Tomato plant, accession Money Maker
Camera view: horizontal (90 deg, fisheye); turntable rotation: 180 degrees
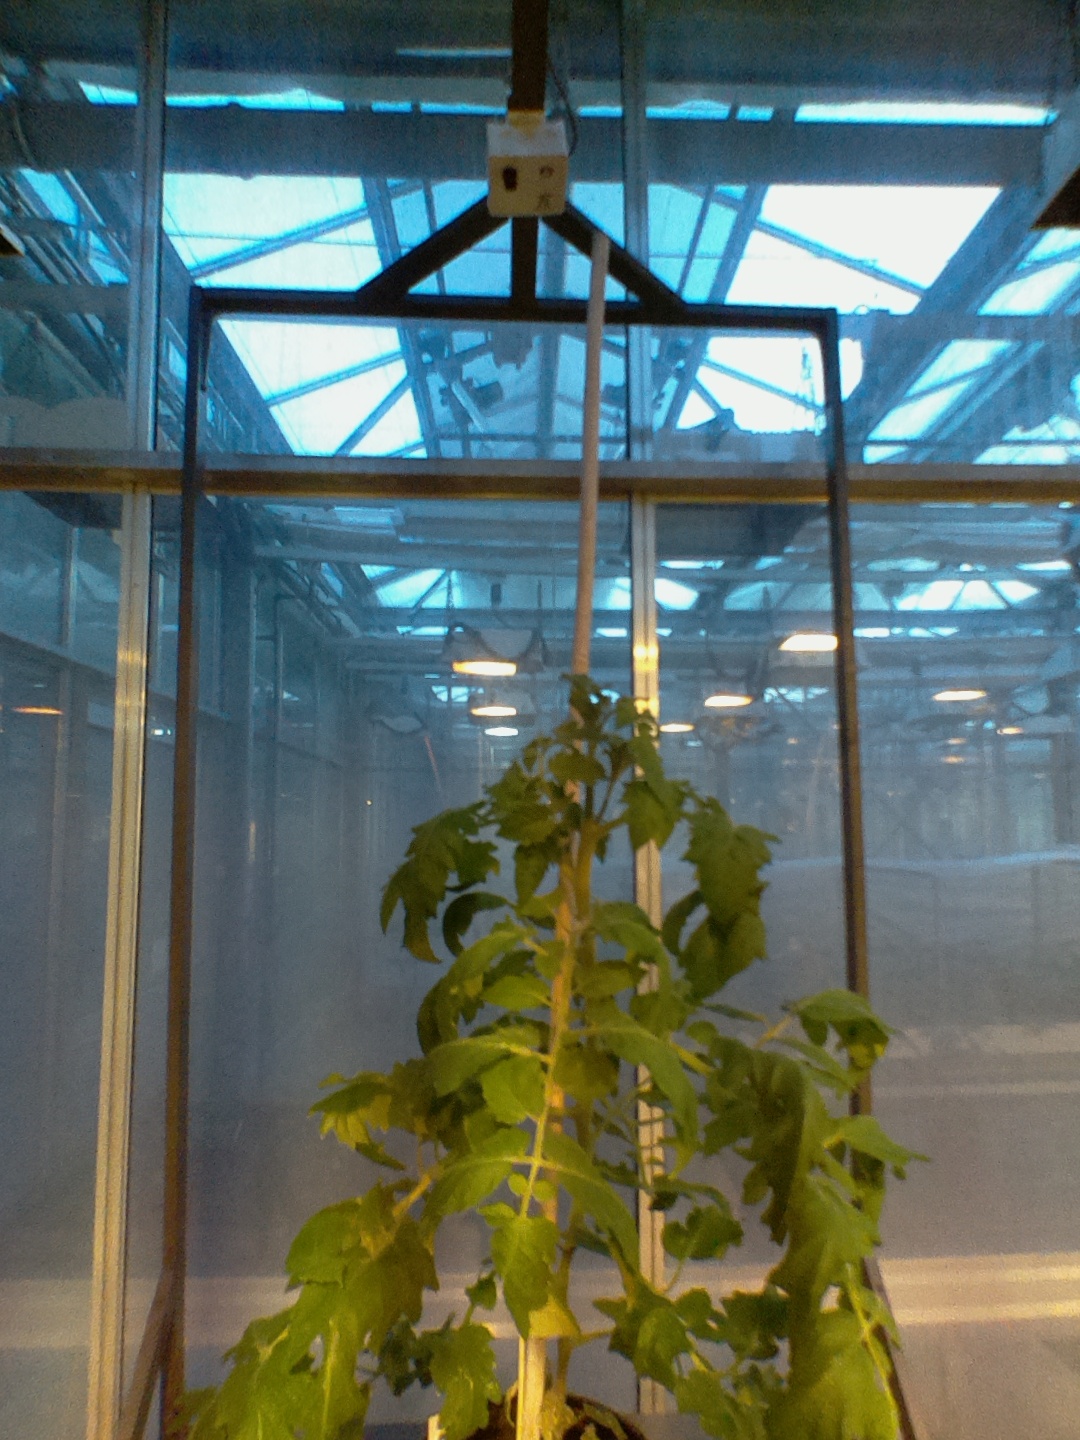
BBCH growth stage 65: Full flowering, 50%-60% of flowers open, first petals falling